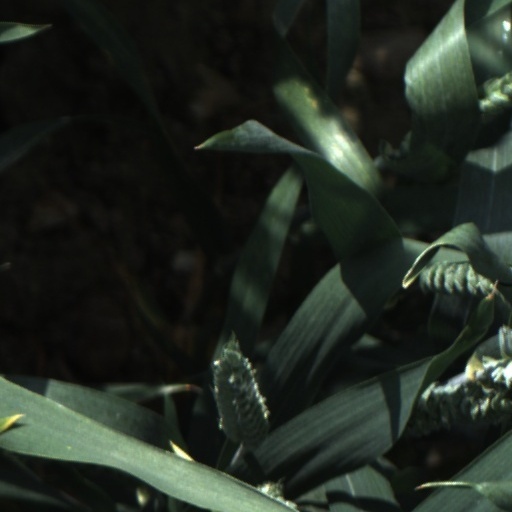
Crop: wheat